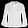
Label: Shirt